List of Education Service Centers in Texas

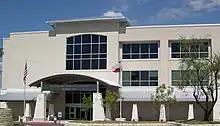
Education Service Center Region 13 in Austin

In order to serve the numerous individual school districts and charter schools in Texas, Texas Education Agency (TEA) is divided into 20 regions, each containing an Educational Service Center, or ESC. These are also sometimes called Regional Service Centers, or RSC. The ESC's serve as a liaison between the districts and TEA headquarters, providing support to the districts such as conducting workshops and technical assistance. The ESC's do not have any regulatory authority to monitor the districts (this is reserved for TEA headquarters).